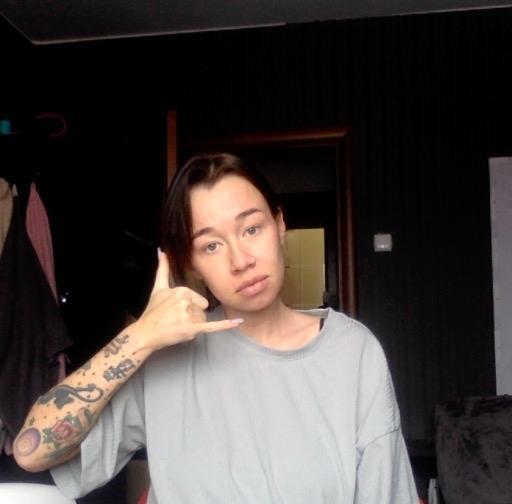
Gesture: call